Takasue's daughter

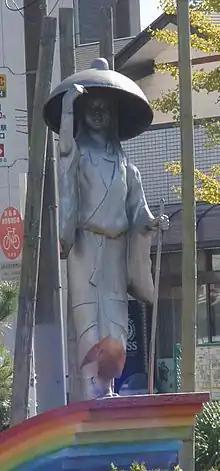
Statue of Takasue's Daughter

, also known as Takasue's Daughter and Lady Sarashina, was a Japanese noble woman, poet, and author best known for writing the "Sarashina Nikki," a Heian period travel diary recording her life and travels from her teenage years to her fifties. She is also attributed by some scholars as the author of "Hamamatsu Chūnagon Monogatari" and "Yoru no Nezame." Her personal name is unknown.